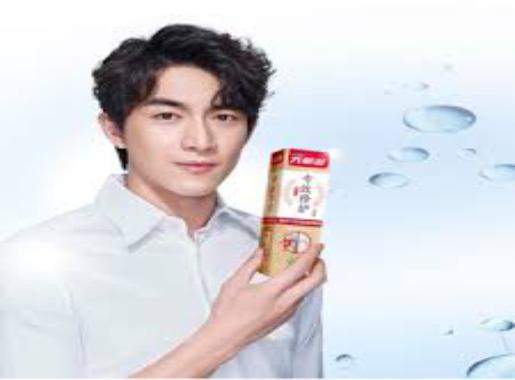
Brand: lantianliubizhi
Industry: Necessities